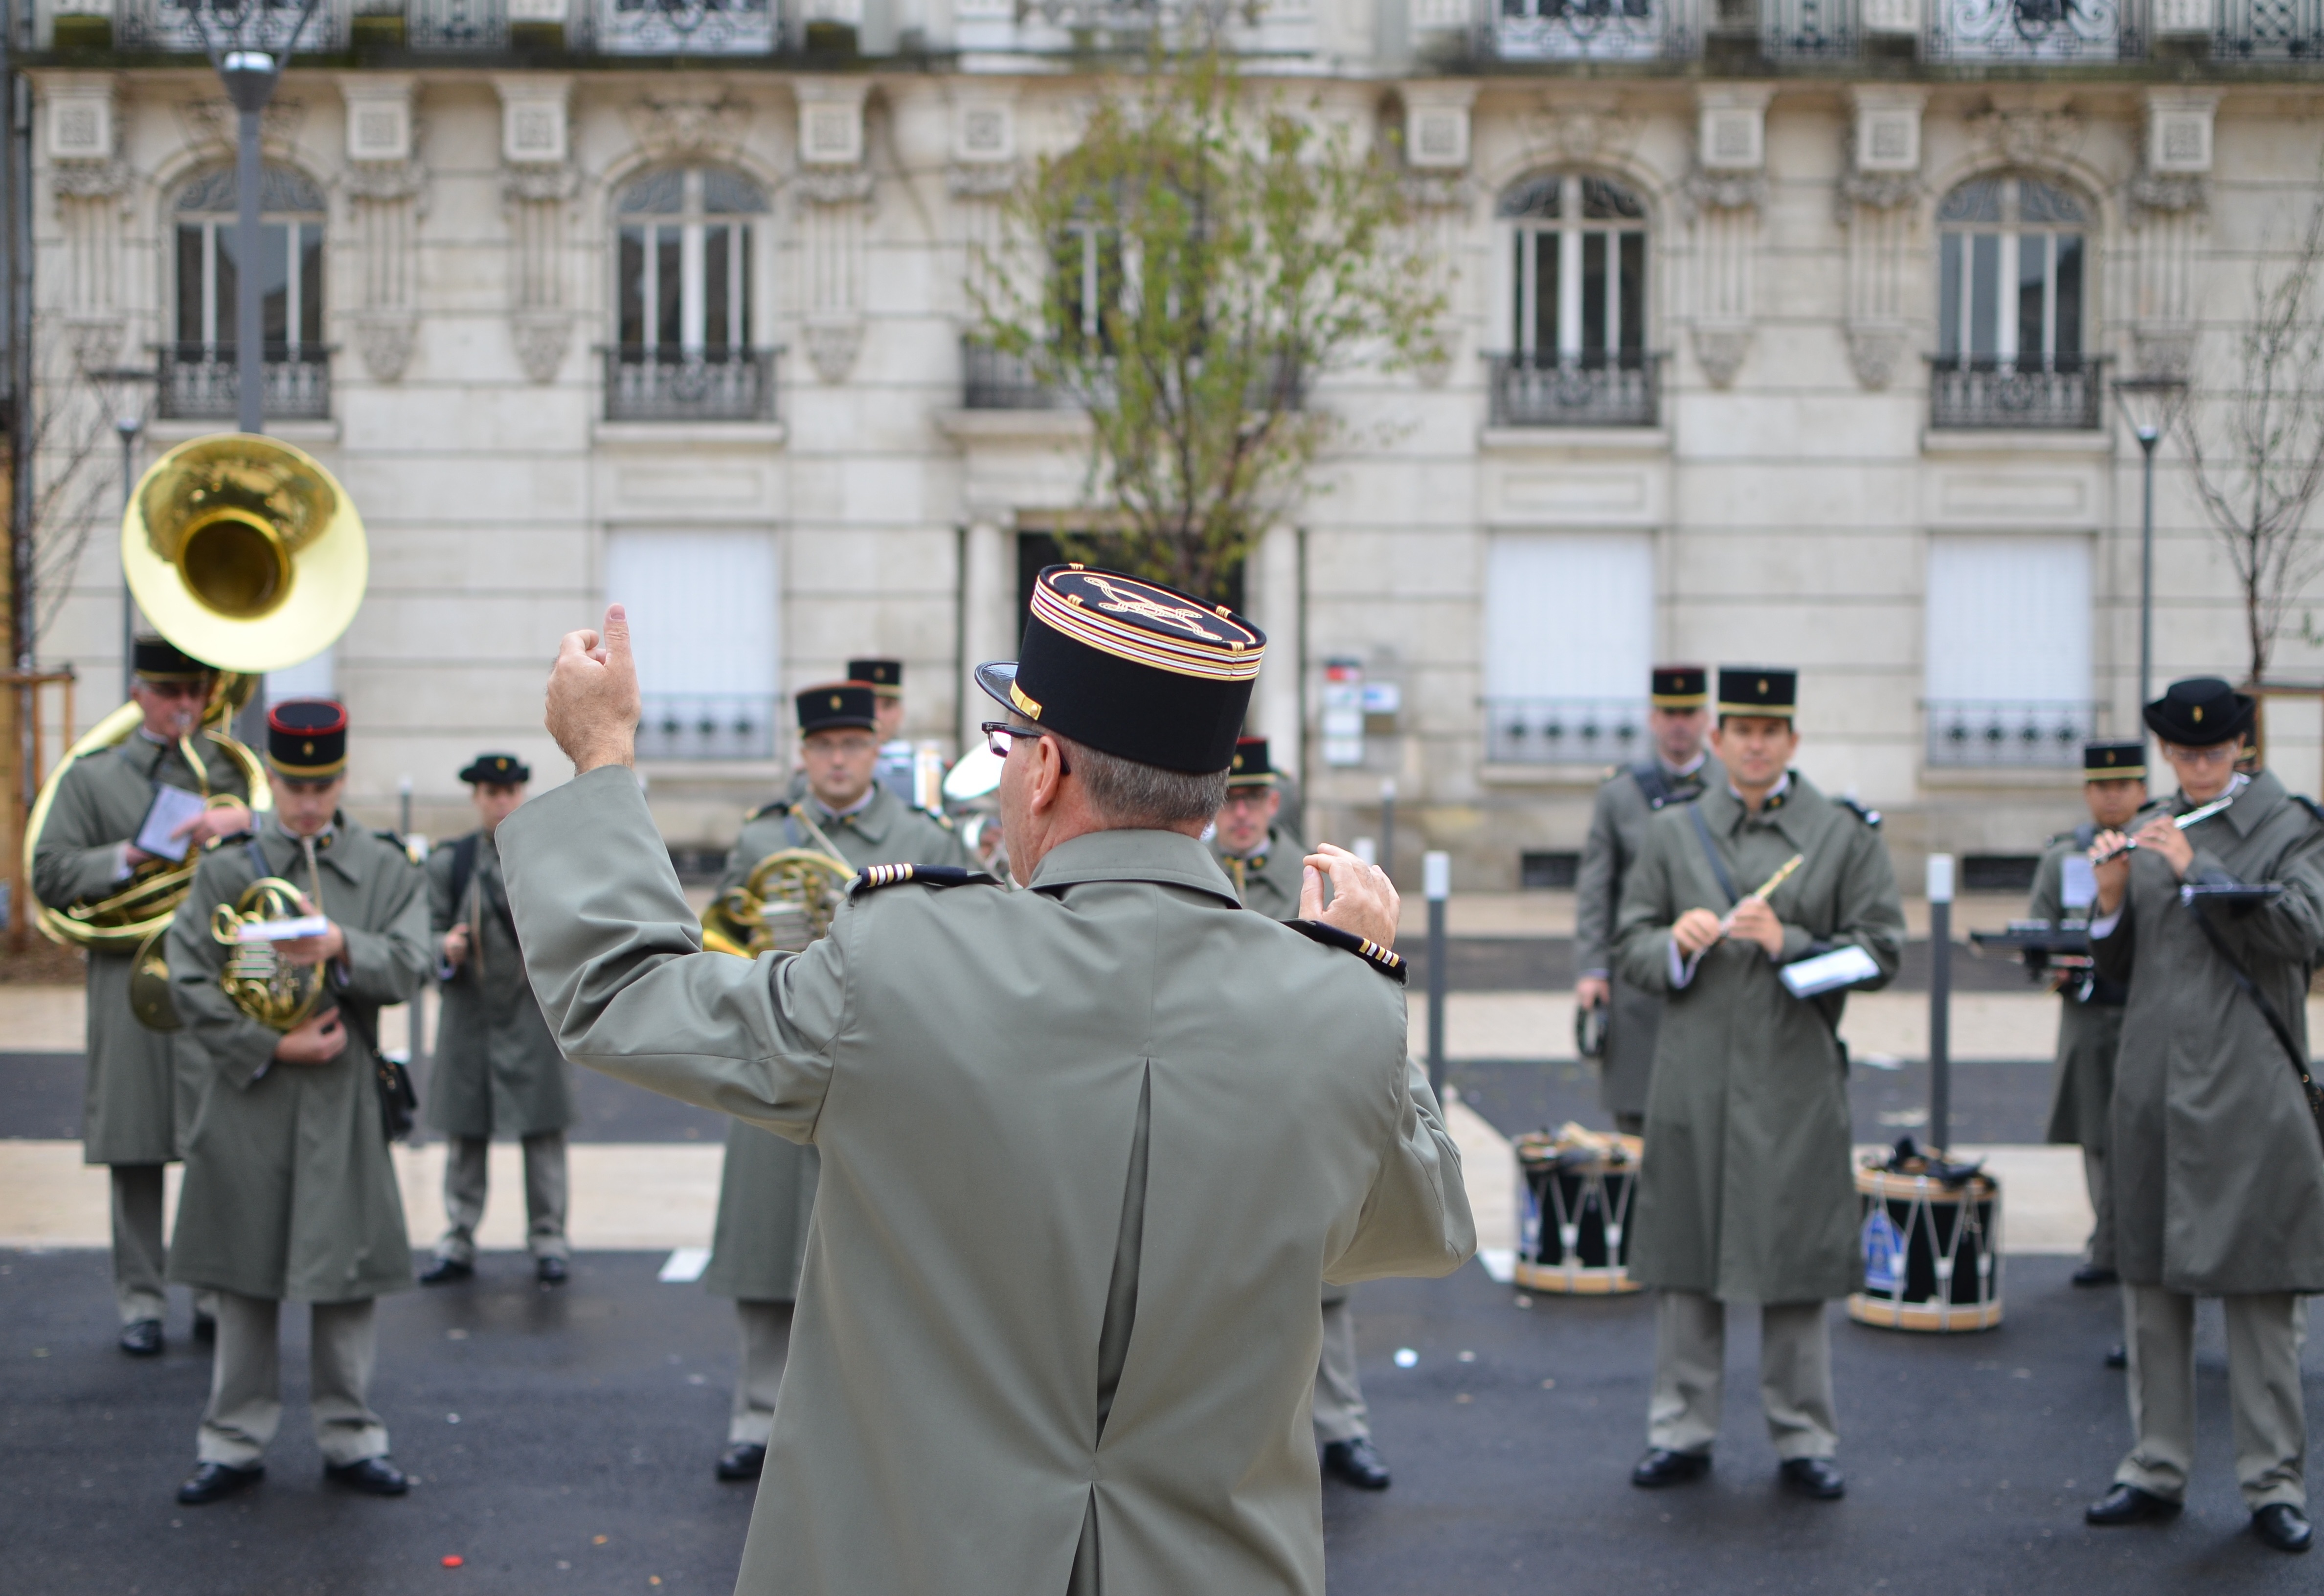
military, festival, marching